Va'etchanan

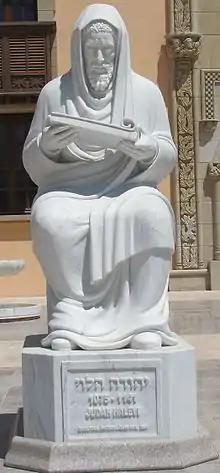
Judah Halevi

Who has held the waters in hand, measured the heavens, comprehended the earth, and weighed mountains in the balance? Who has counseled or instructed God? Nations are like a drop in a bucket, like dust in the balance, as nothing before God. Can one compare God to anything, to an idol that a woodworker carved? God sits above the earth, and its inhabitants are like grasshoppers. God brings princes to nothing, makes the judges of the earth like nothing; scarcely are they planted, but God blows upon them, and they wither and blow away.